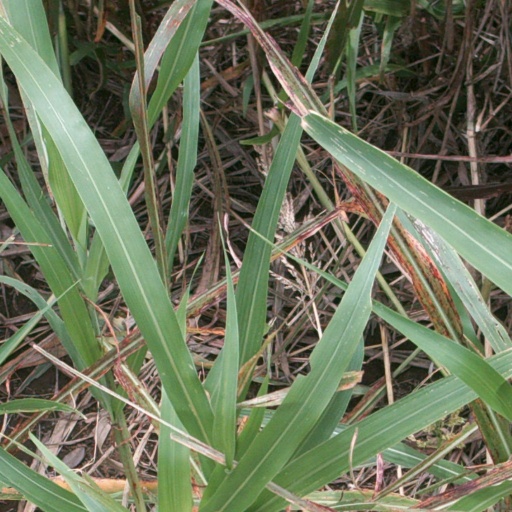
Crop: sorghum